Mika Someya

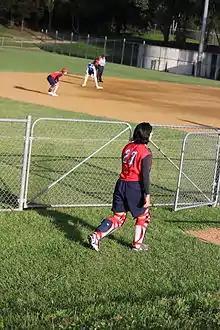
Someya at a game in Canberra

is a Japanese softball player who won the gold medal at the 2008 Summer Olympics.